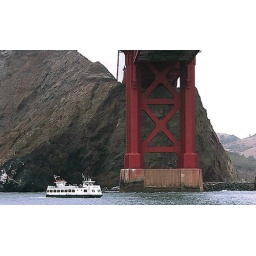
Ferry boat beneath the north tower of the Golden gate Bridge, 2004.